Answer in natural language. Is blue velvet threeseater sofa in front of Doorway? Choose between the following options: no or yes
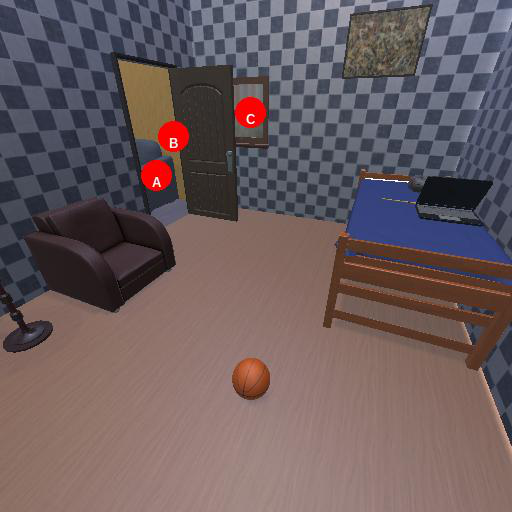
<answer>no</answer>